1993 European Cup Winners' Cup final

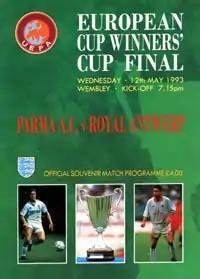
Match programme cover

The 1993 European Cup Winners' Cup final was a football match contested between Parma of Italy and Antwerp of Belgium. The final was held at Wembley Stadium in London, England on 12 May 1993. It was the final match of the 1992–93 European Cup Winners' Cup and the 33rd European Cup Winners' Cup final. Parma beat Antwerp 3–1 and in doing so became the eighth different Italian team to win a European trophy. Upon the abolition of the competition in 1999, this was the last final where the winners won by more than a goal.